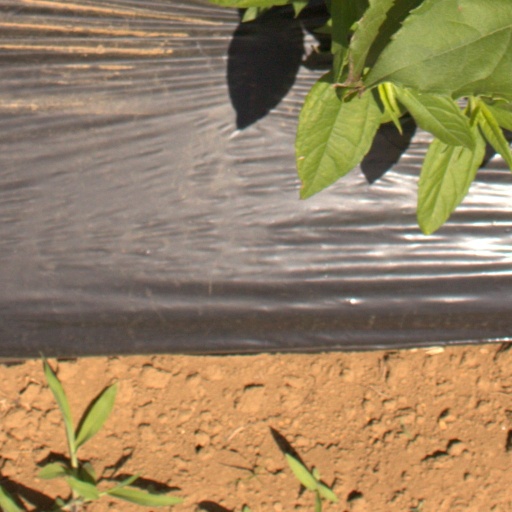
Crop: Jerusalem artichoke